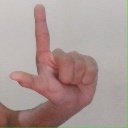
अक्षर: ल